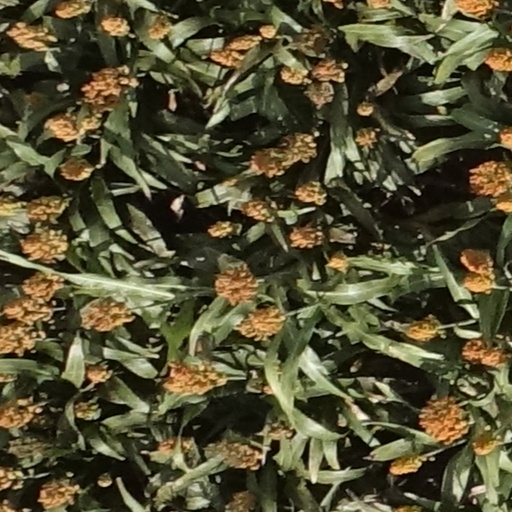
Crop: sorghum